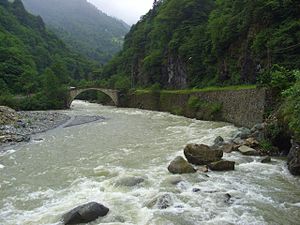
Hamshinere / Gruppering
Floden Firtina nær byen Çamlıhemşin.
Hamshin er en etnisk gruppe af armensk oprindelse, som bor i kystegnene langs Sortehavet i Tyrkiet, Rusland, Ukraine og Georgien. Nogle få lever i Armenien og nogle hamshin kan endnu findes i centralasiatiske republikker som Kasakhstan, Usbekistan og Kirgisistan, efter at de blev deporteret fra Georgien i 1944. De, der bor i Tyrkiet og Centralasien, er sunnimuslimer, mens hamshin i Rusland, Geogien og Armenien er medlemmer af den armenske kirke.